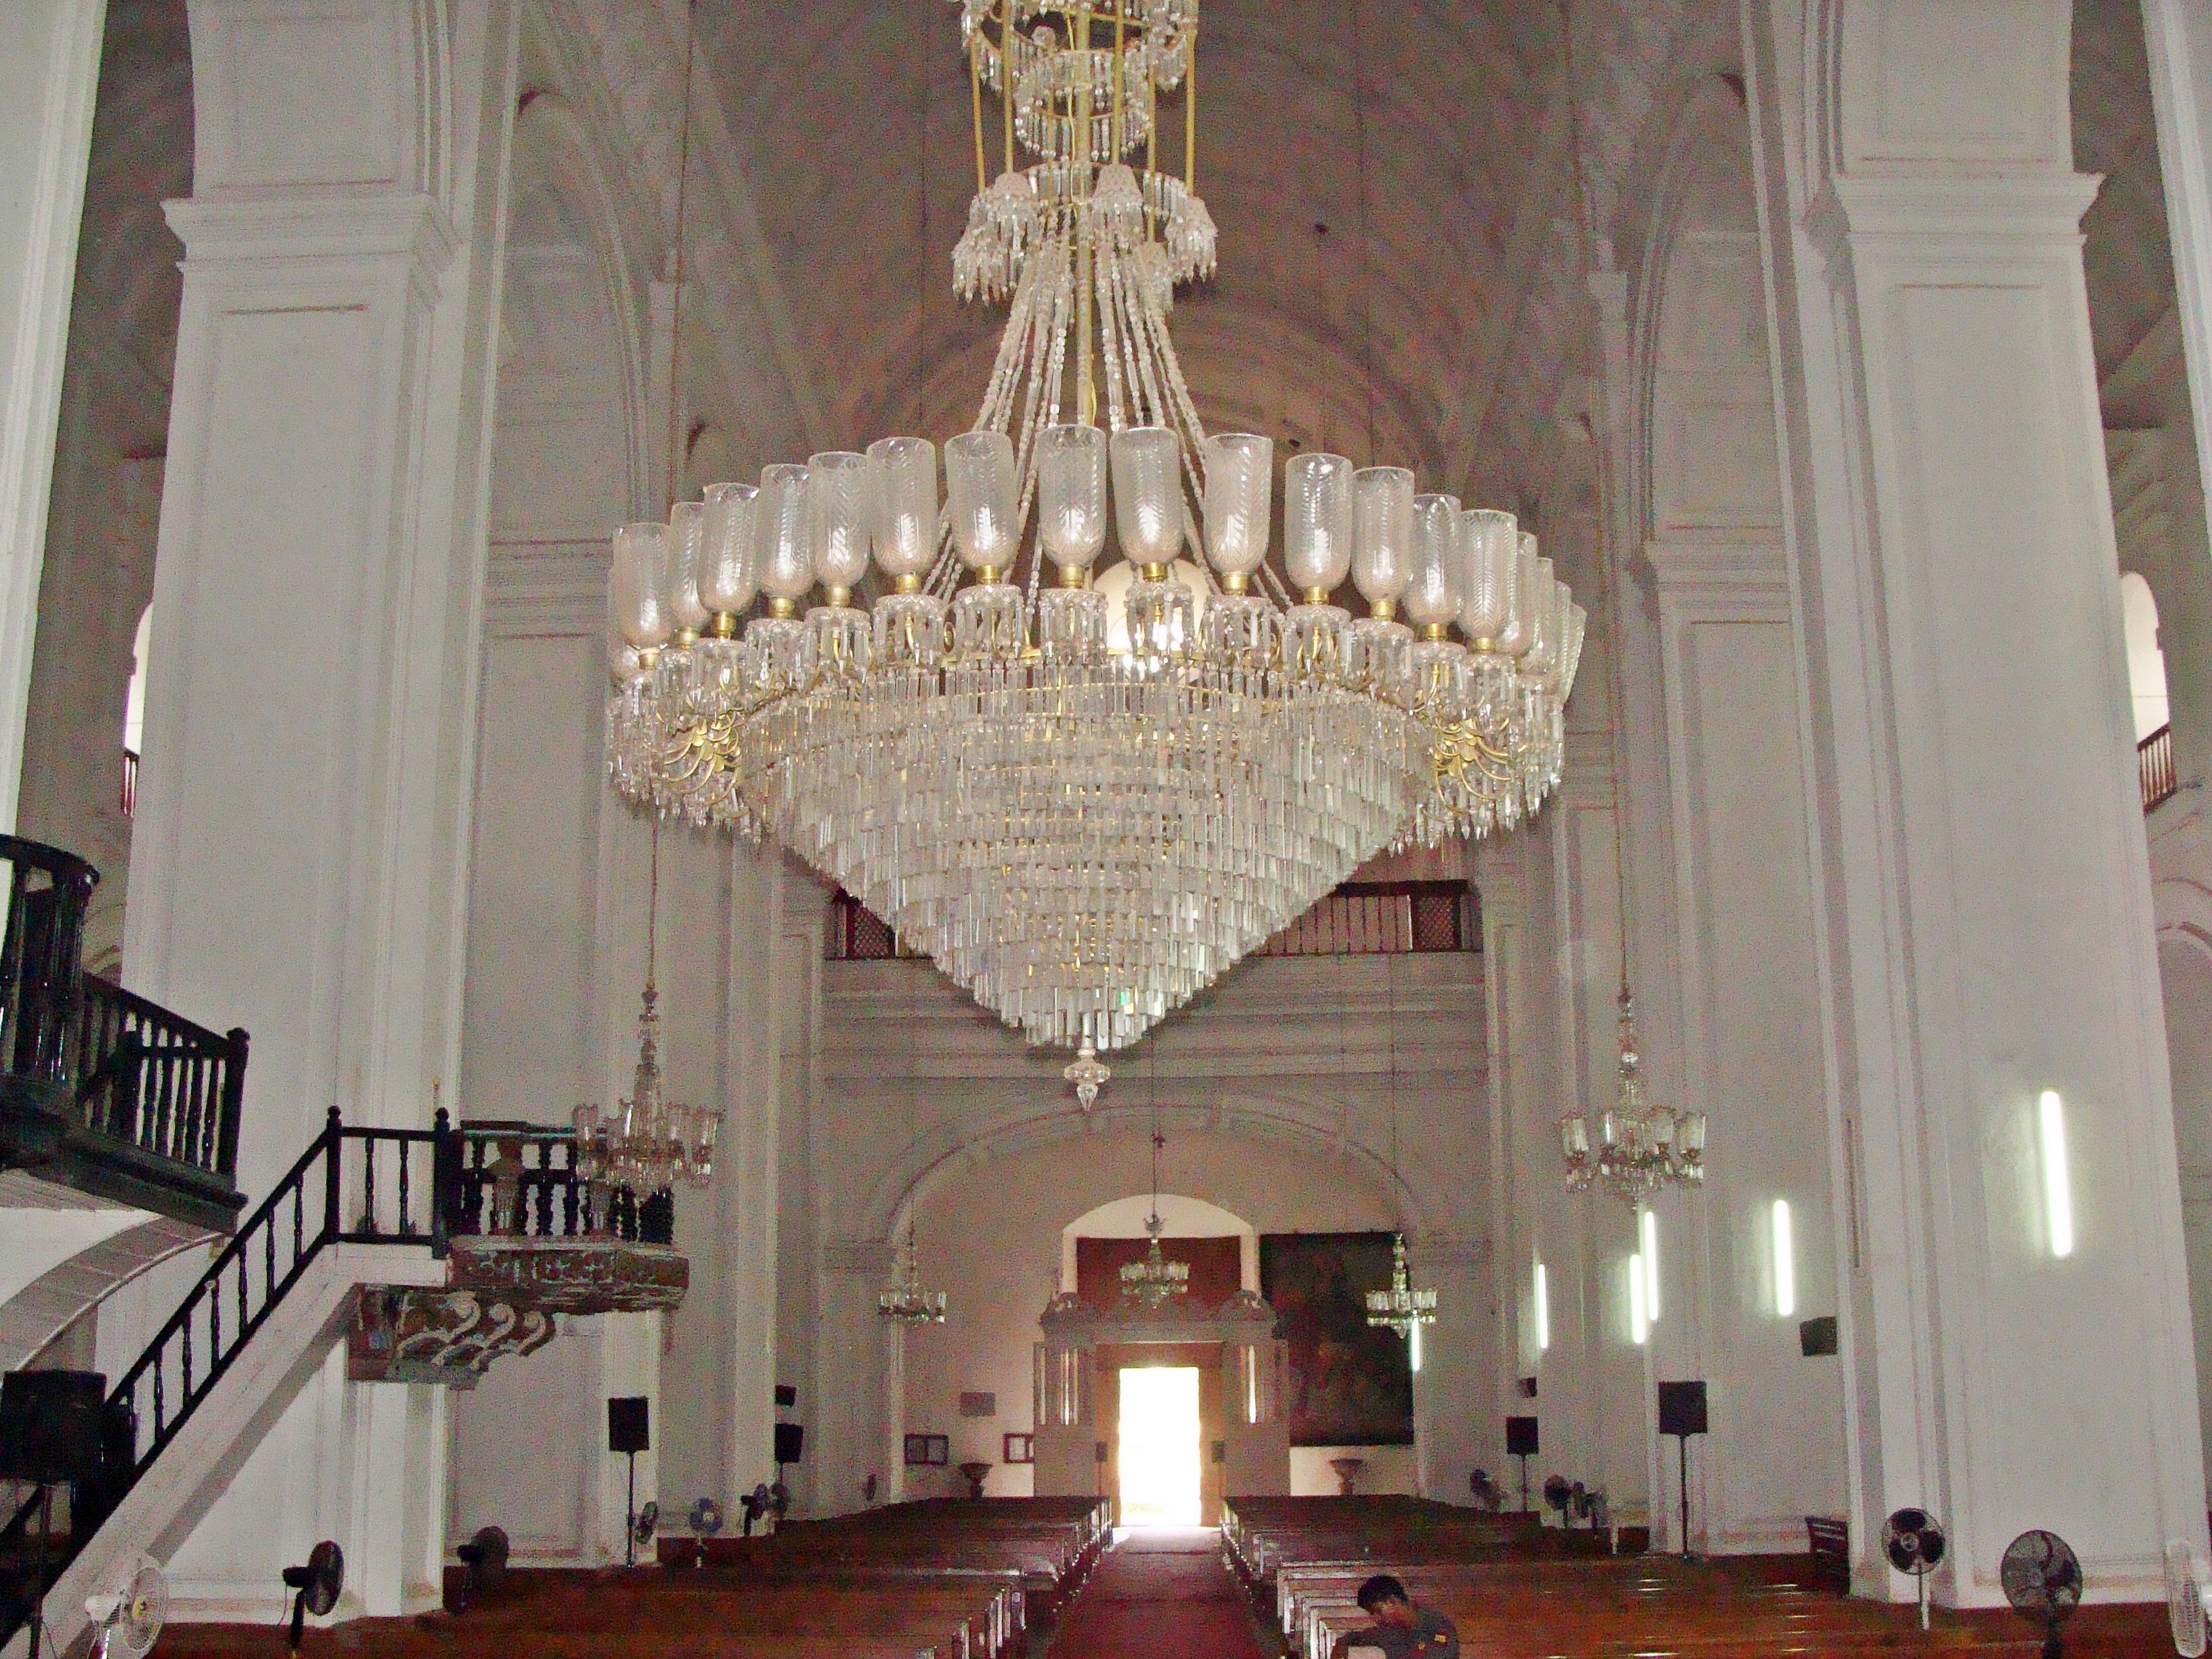
building, palace, city, ceiling, column, church, cathedral, lighting, place of worship, light fixture, synagogue, india, chandelier, goa, historic centre